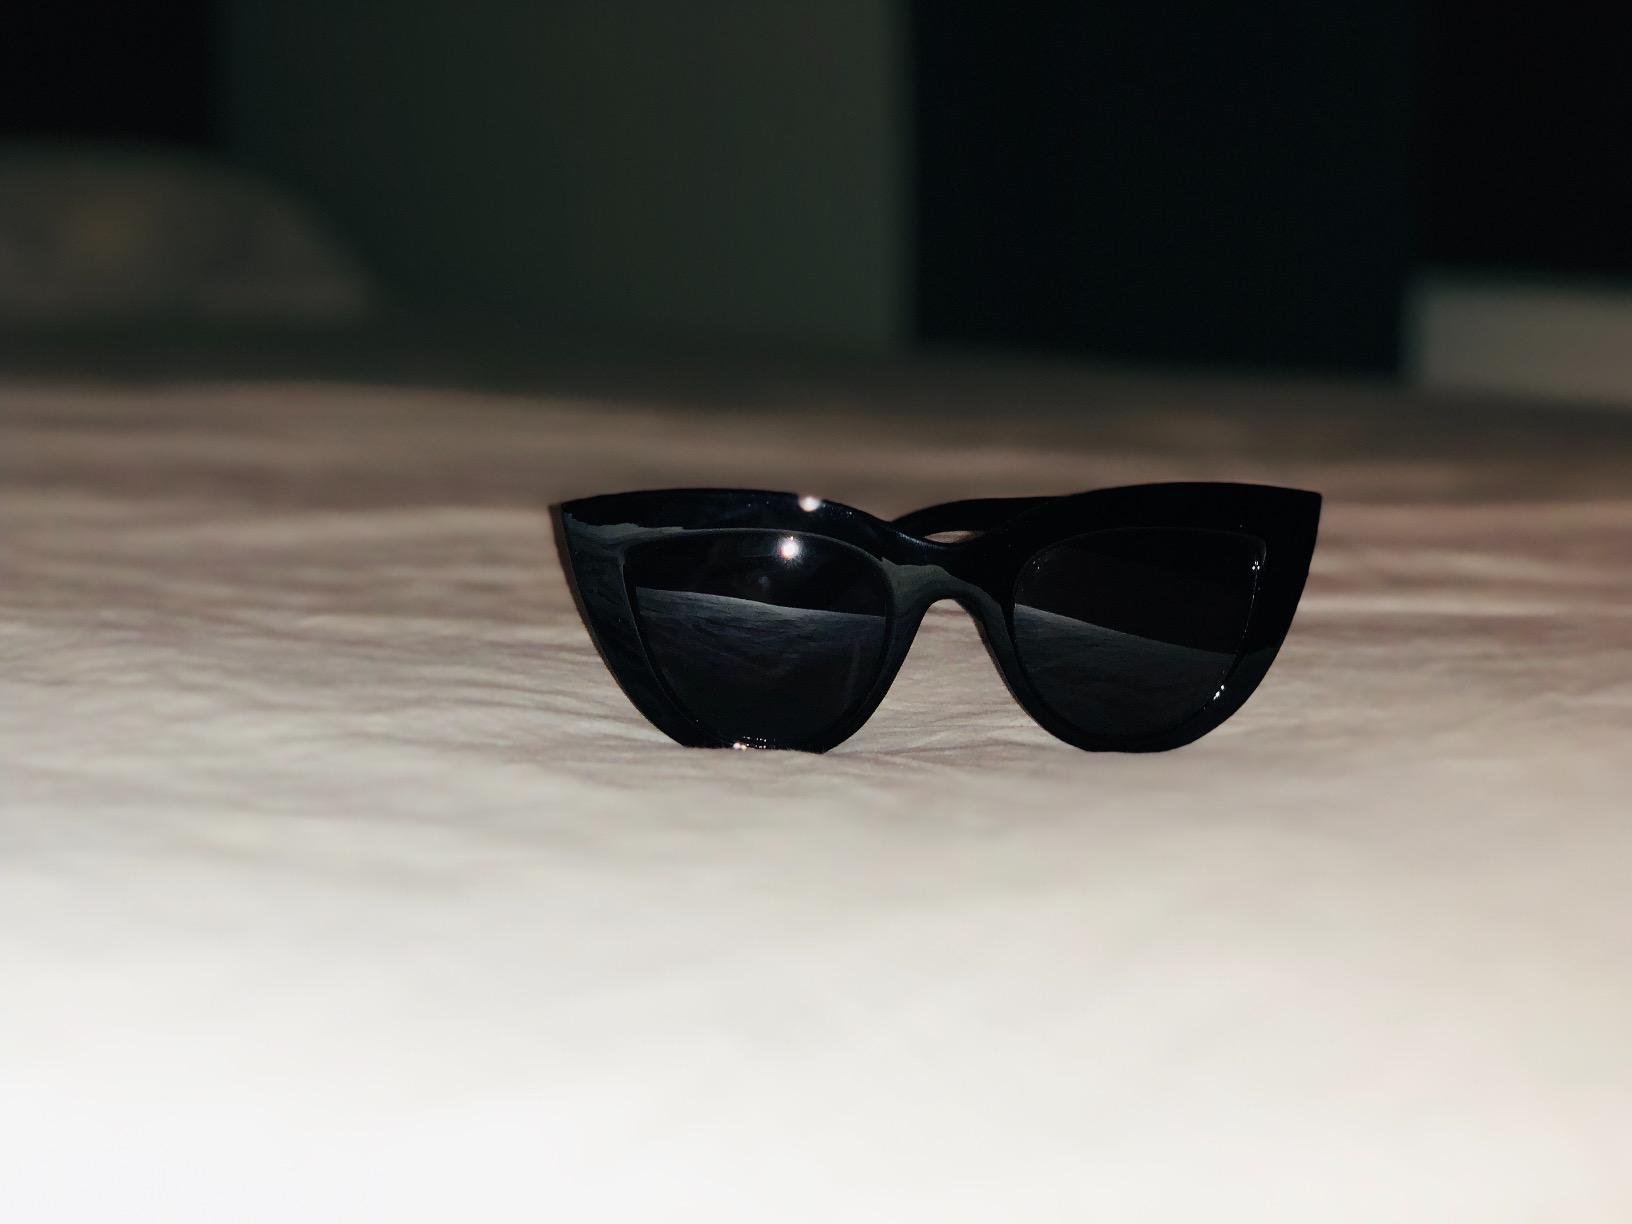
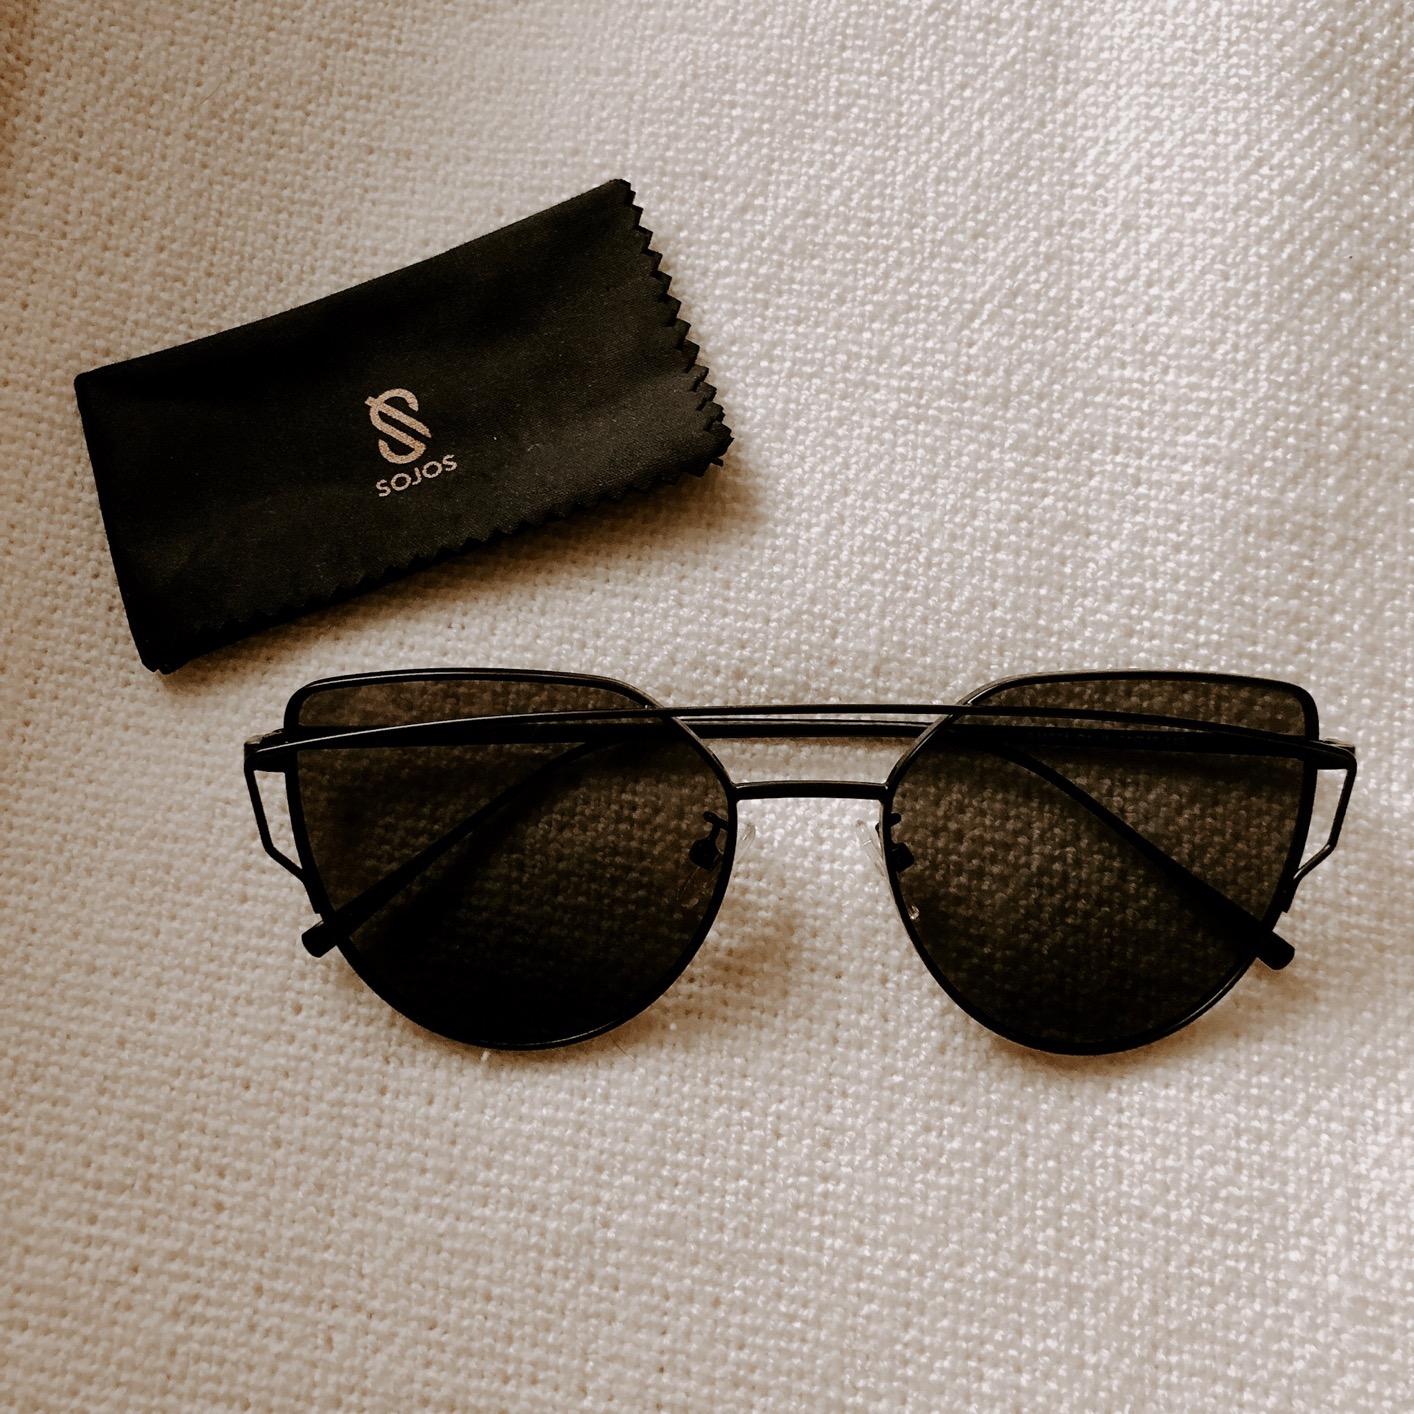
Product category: accessories_sunglasses
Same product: no